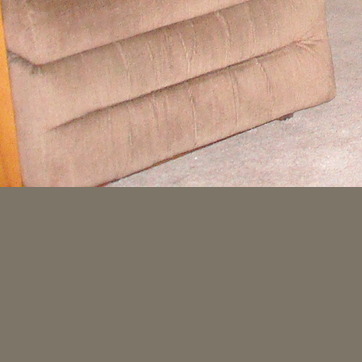
Material: carpet